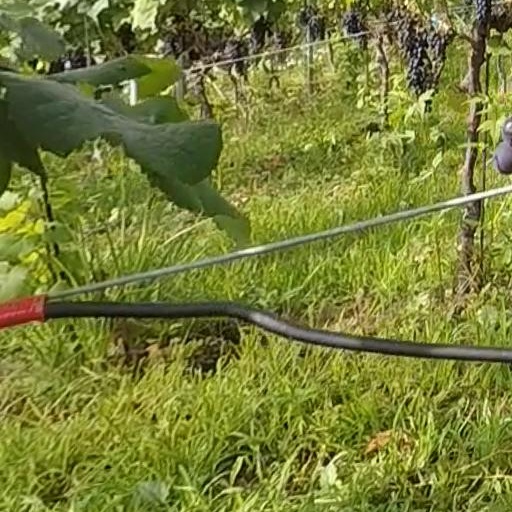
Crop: grape